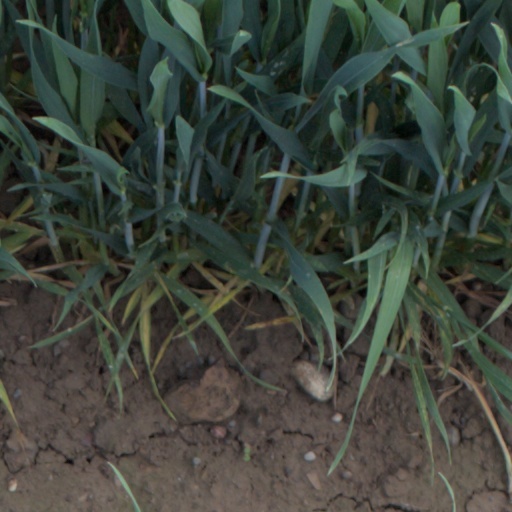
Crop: wheat